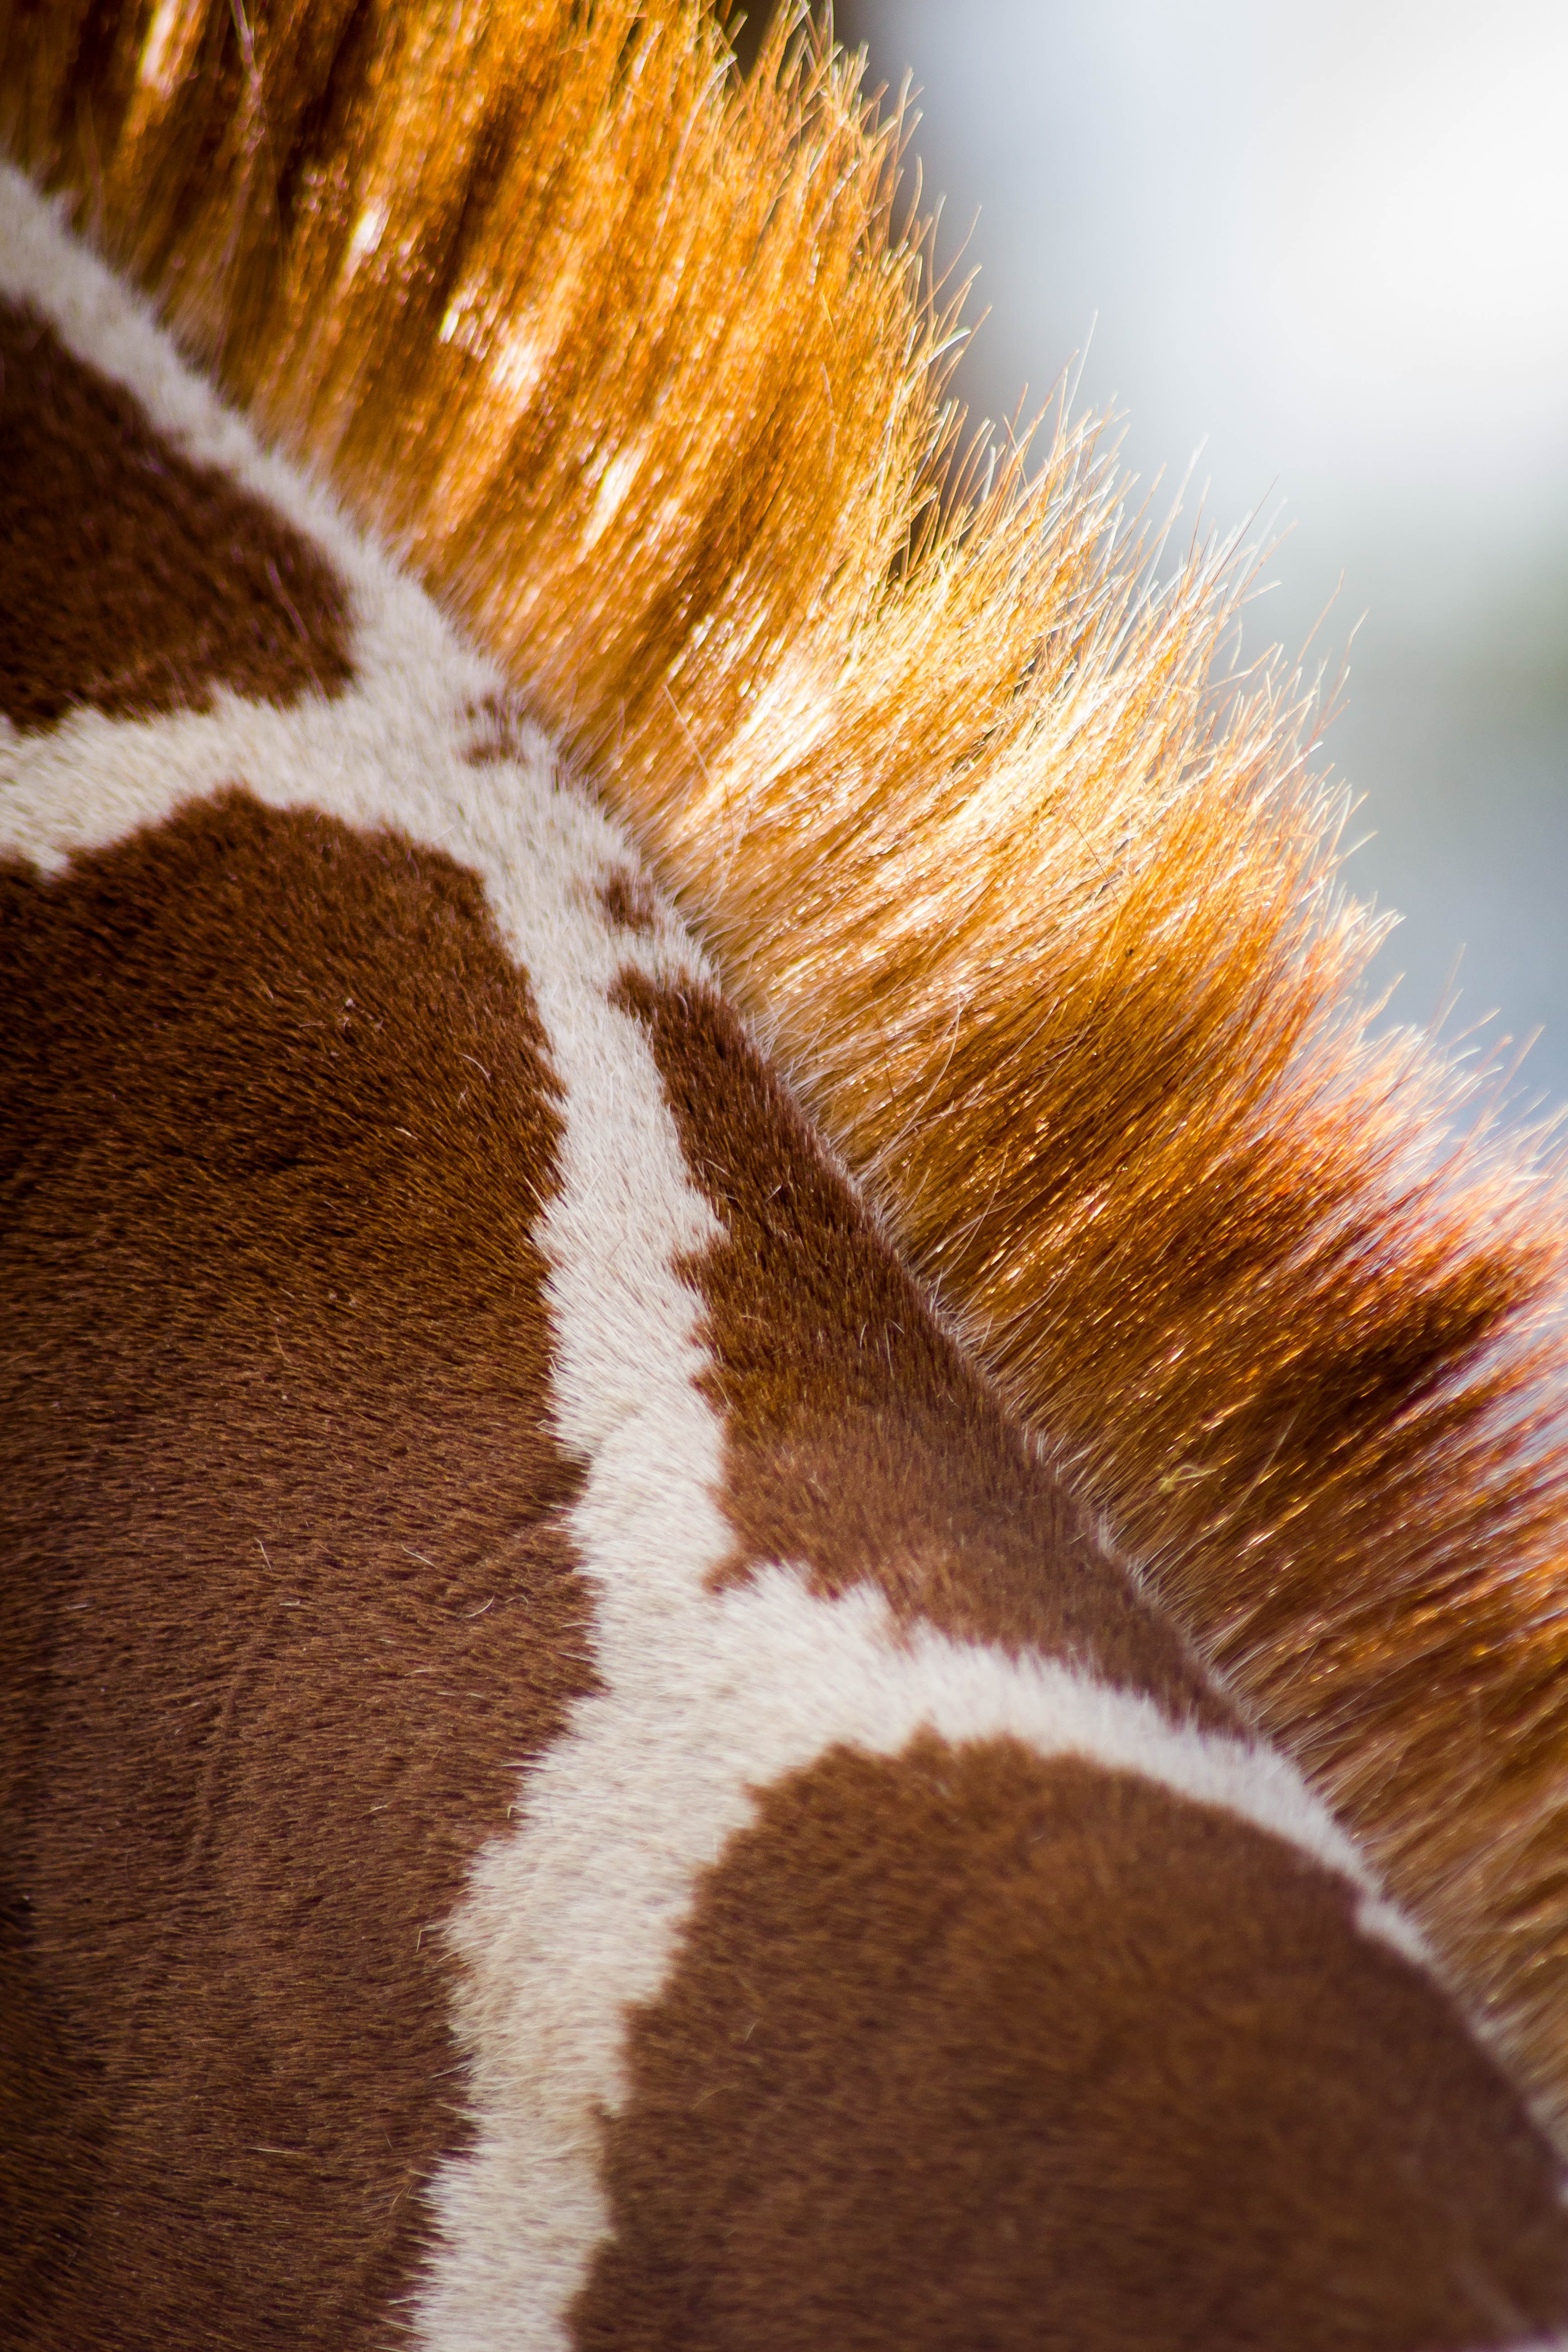
nature, photography, leaf, animal, wildlife, wild, zoo, fur, pattern, portrait, jungle, cat, color, natural, africa, brown, mammal, life, close up, giraffe, nose, whiskers, eye, head, skin, common, organ, exotic, macro photography, zoo animals, wild animals, animal photography